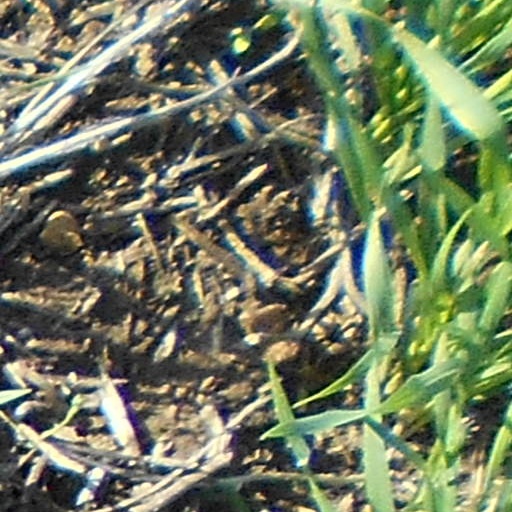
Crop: wheat